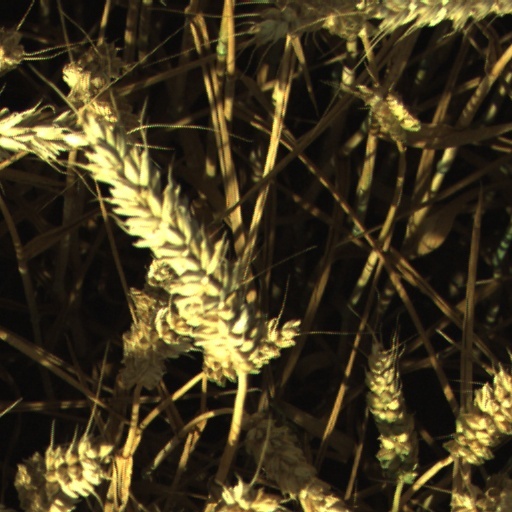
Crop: wheat